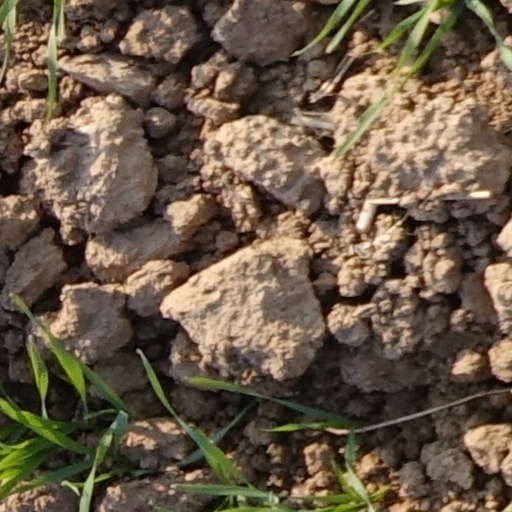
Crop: wheat